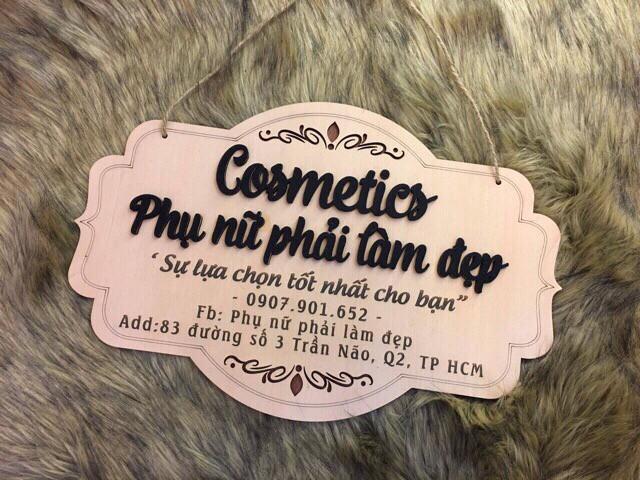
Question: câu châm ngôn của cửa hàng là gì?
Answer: phụ nữ phải làm đẹp